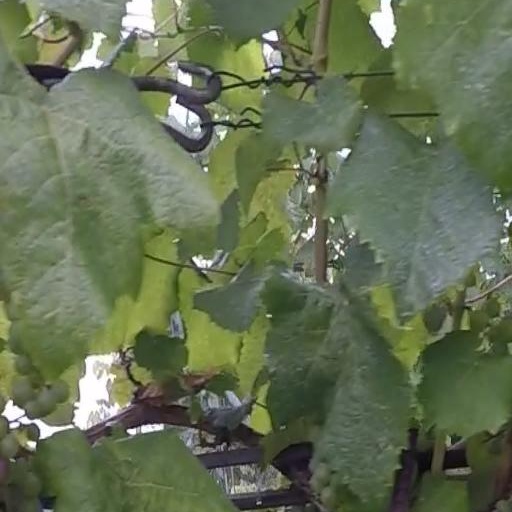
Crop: grape